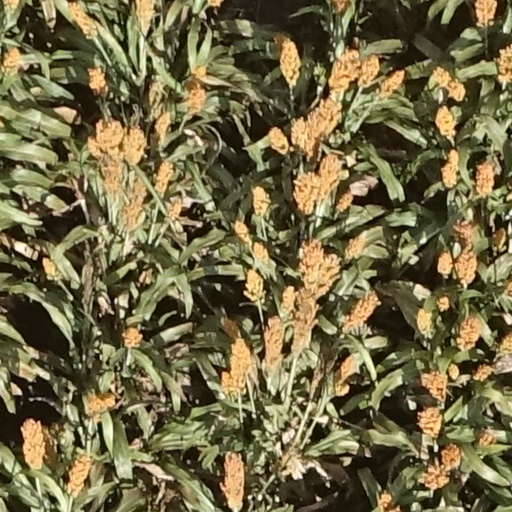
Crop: sorghum